DeWitt Clinton Littlejohn

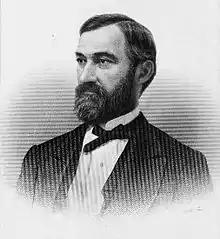
A late 19th century illustration of Littlejohn

DeWitt Clinton Littlejohn (February 7, 1818 – October 27, 1892) was a brevet brigadier general in the Union Army and a United States representative from New York during the Civil War.